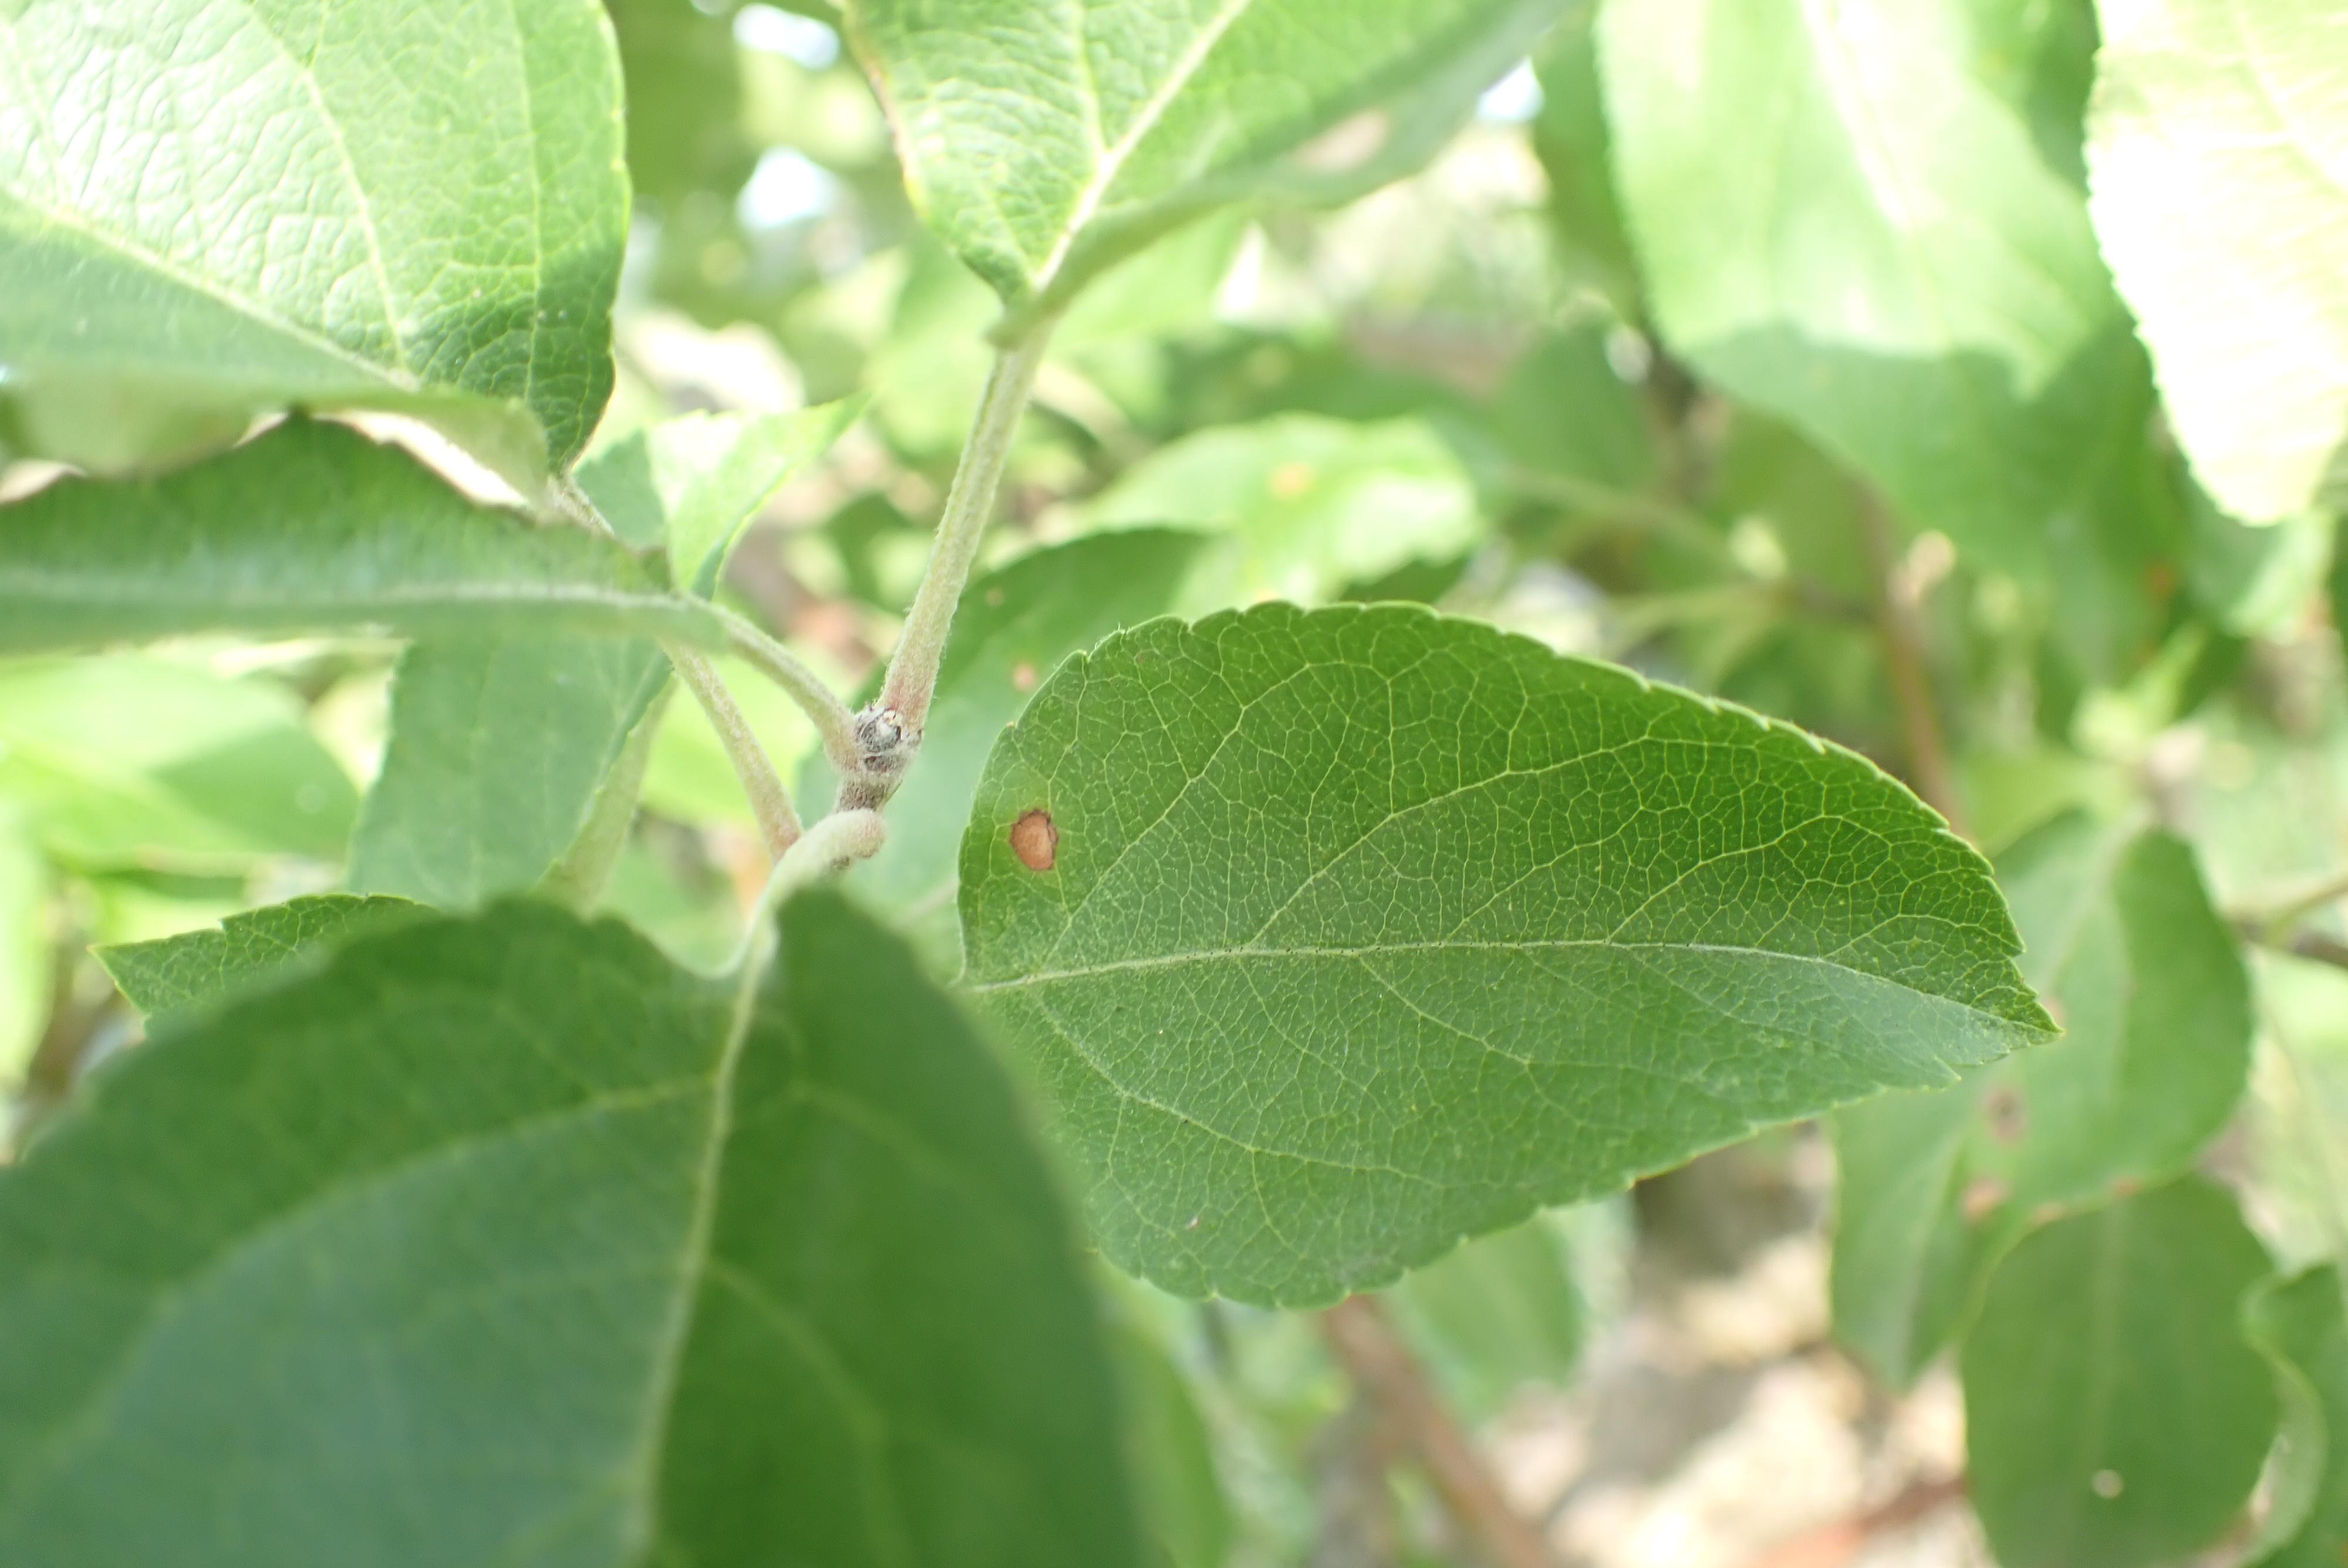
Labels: frog_eye_leaf_spot